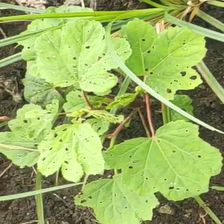
Weed species: Little_Mallow(Malva parviflora)